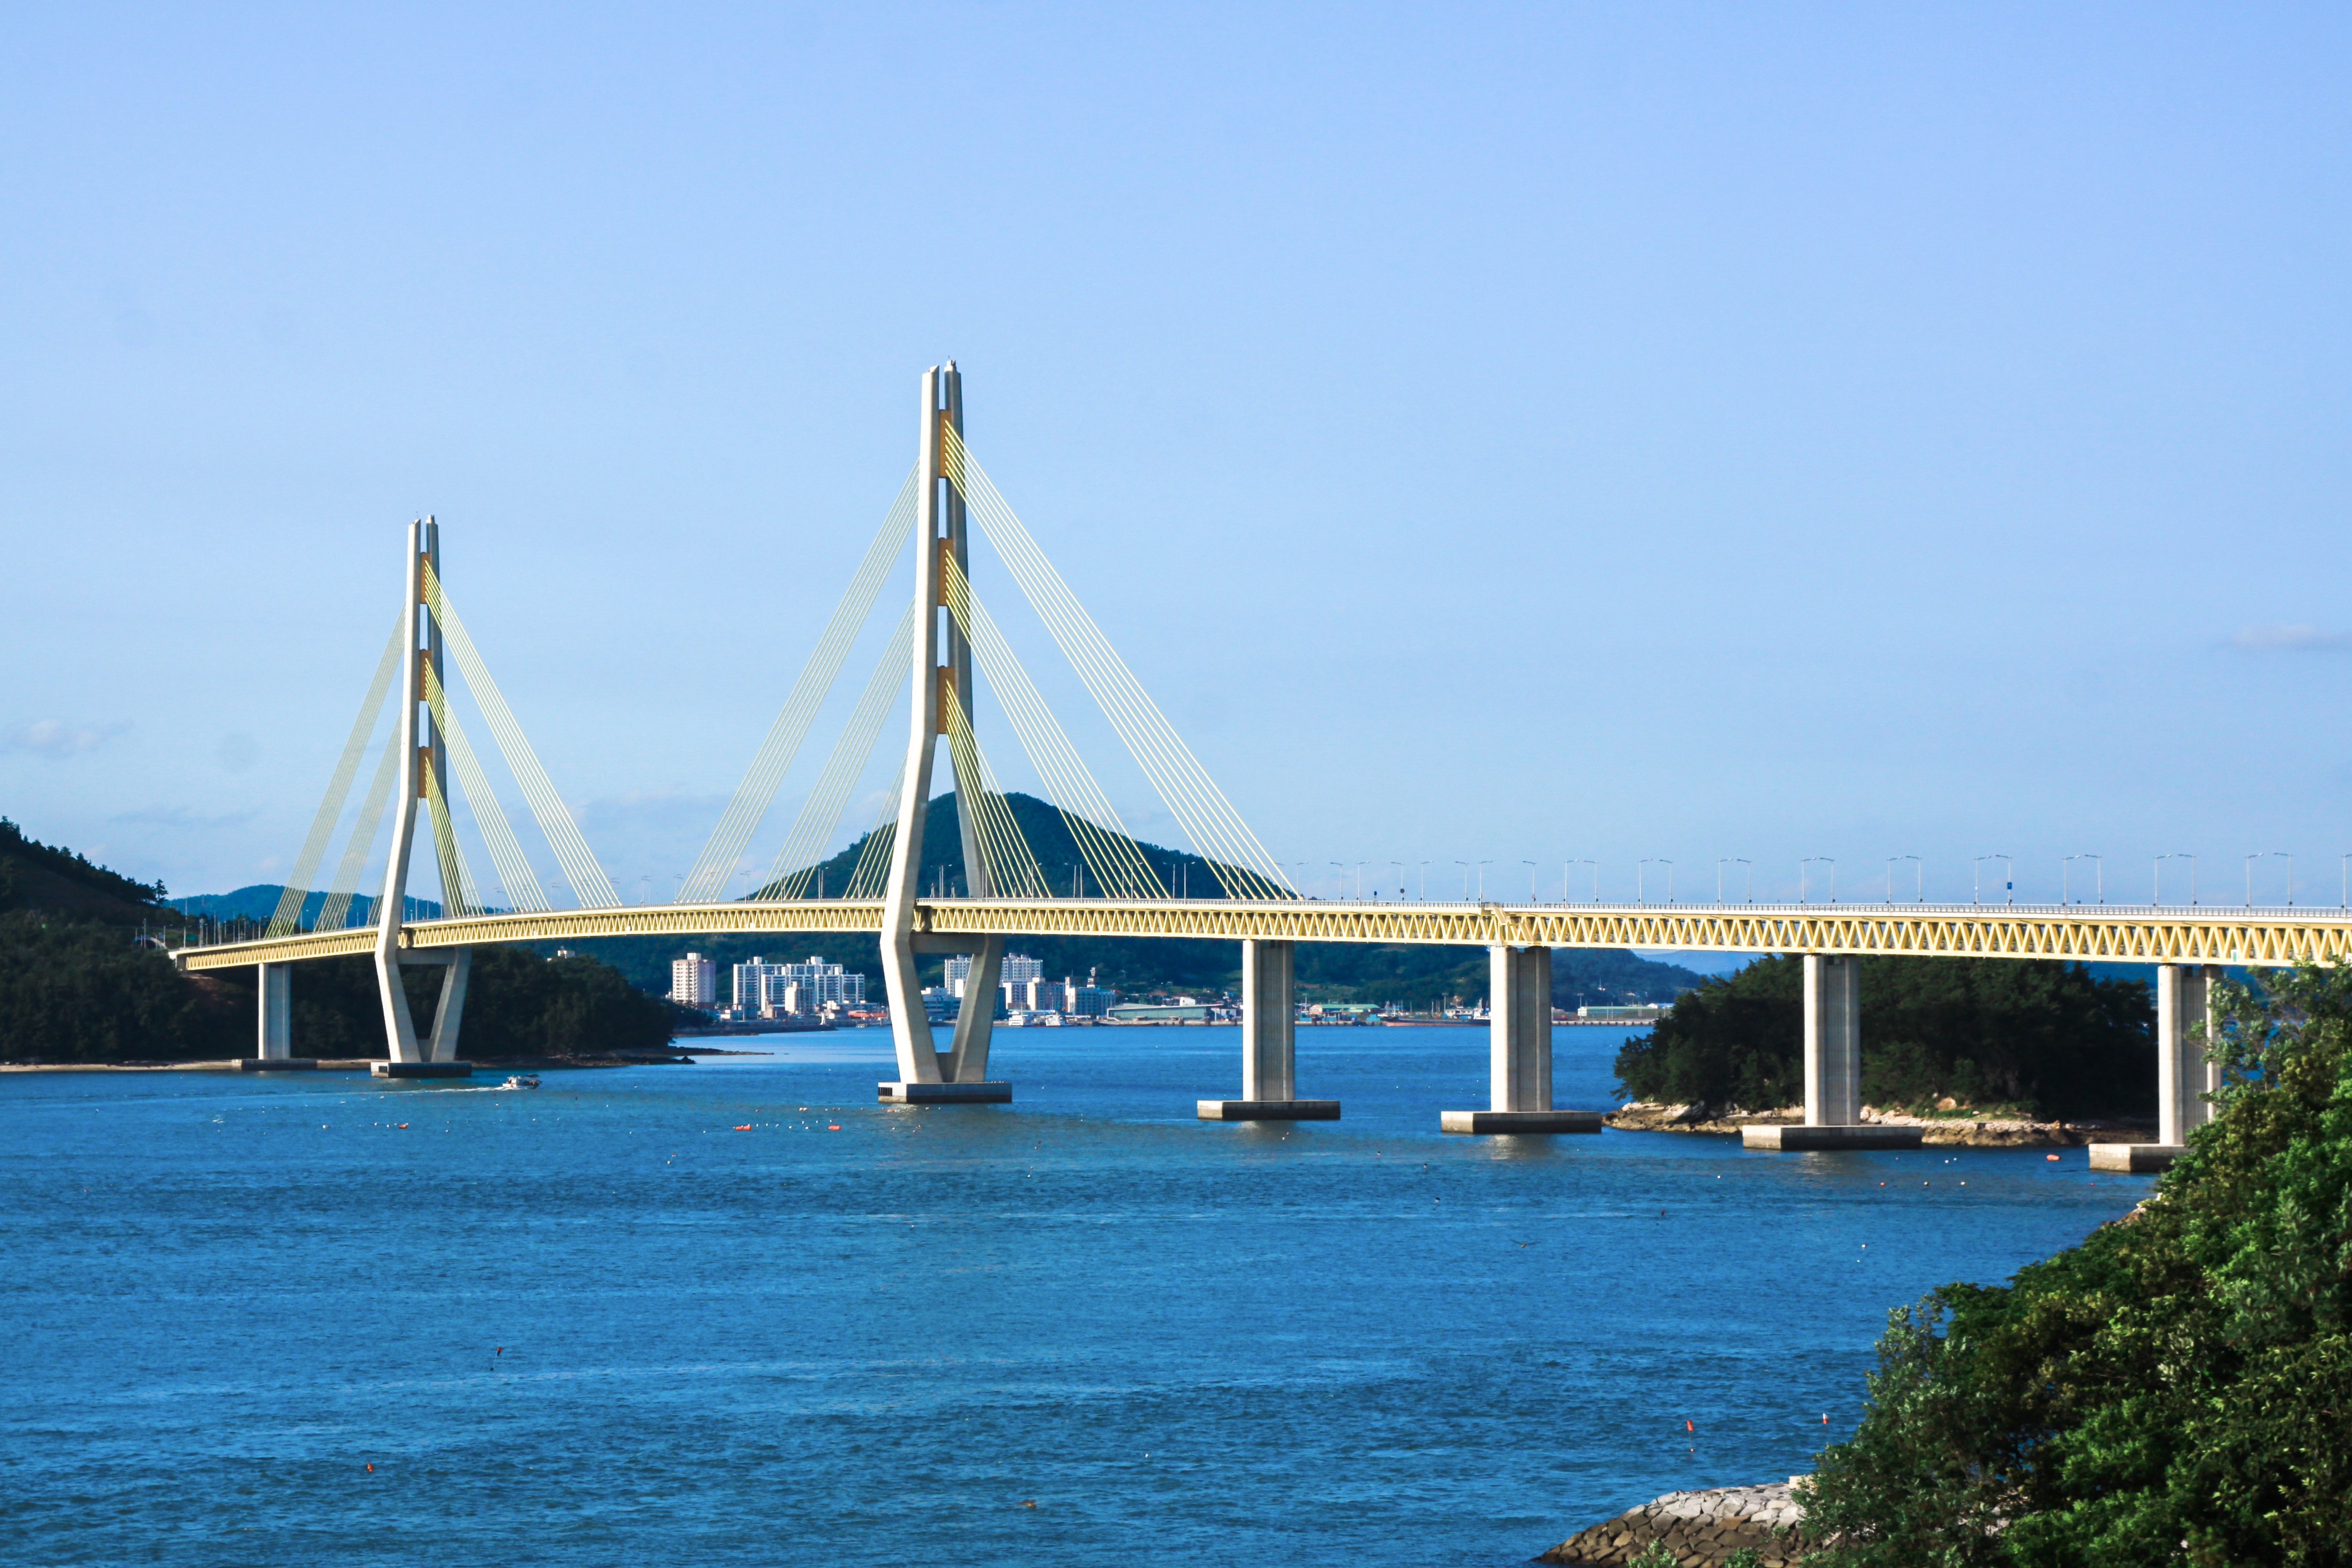
landscape, sea, sky, bridge, suspension bridge, bay, island, landmark, peninsula, korea, times, south coast, cable stayed bridge, arch bridge, chunnam, and boo, geogeumdo, also hanryeosu, nonbuilding structure